Emile Hemmen

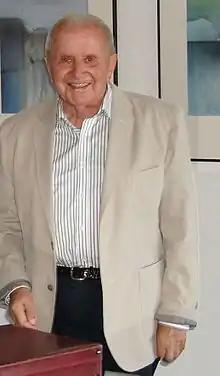
Emile Hemmen, 2008

Emile Hemmen (6 December 1923 – 8 January 2021) was a lyric poet and writer from Luxembourg who lived in Mondorf-les-Bains.